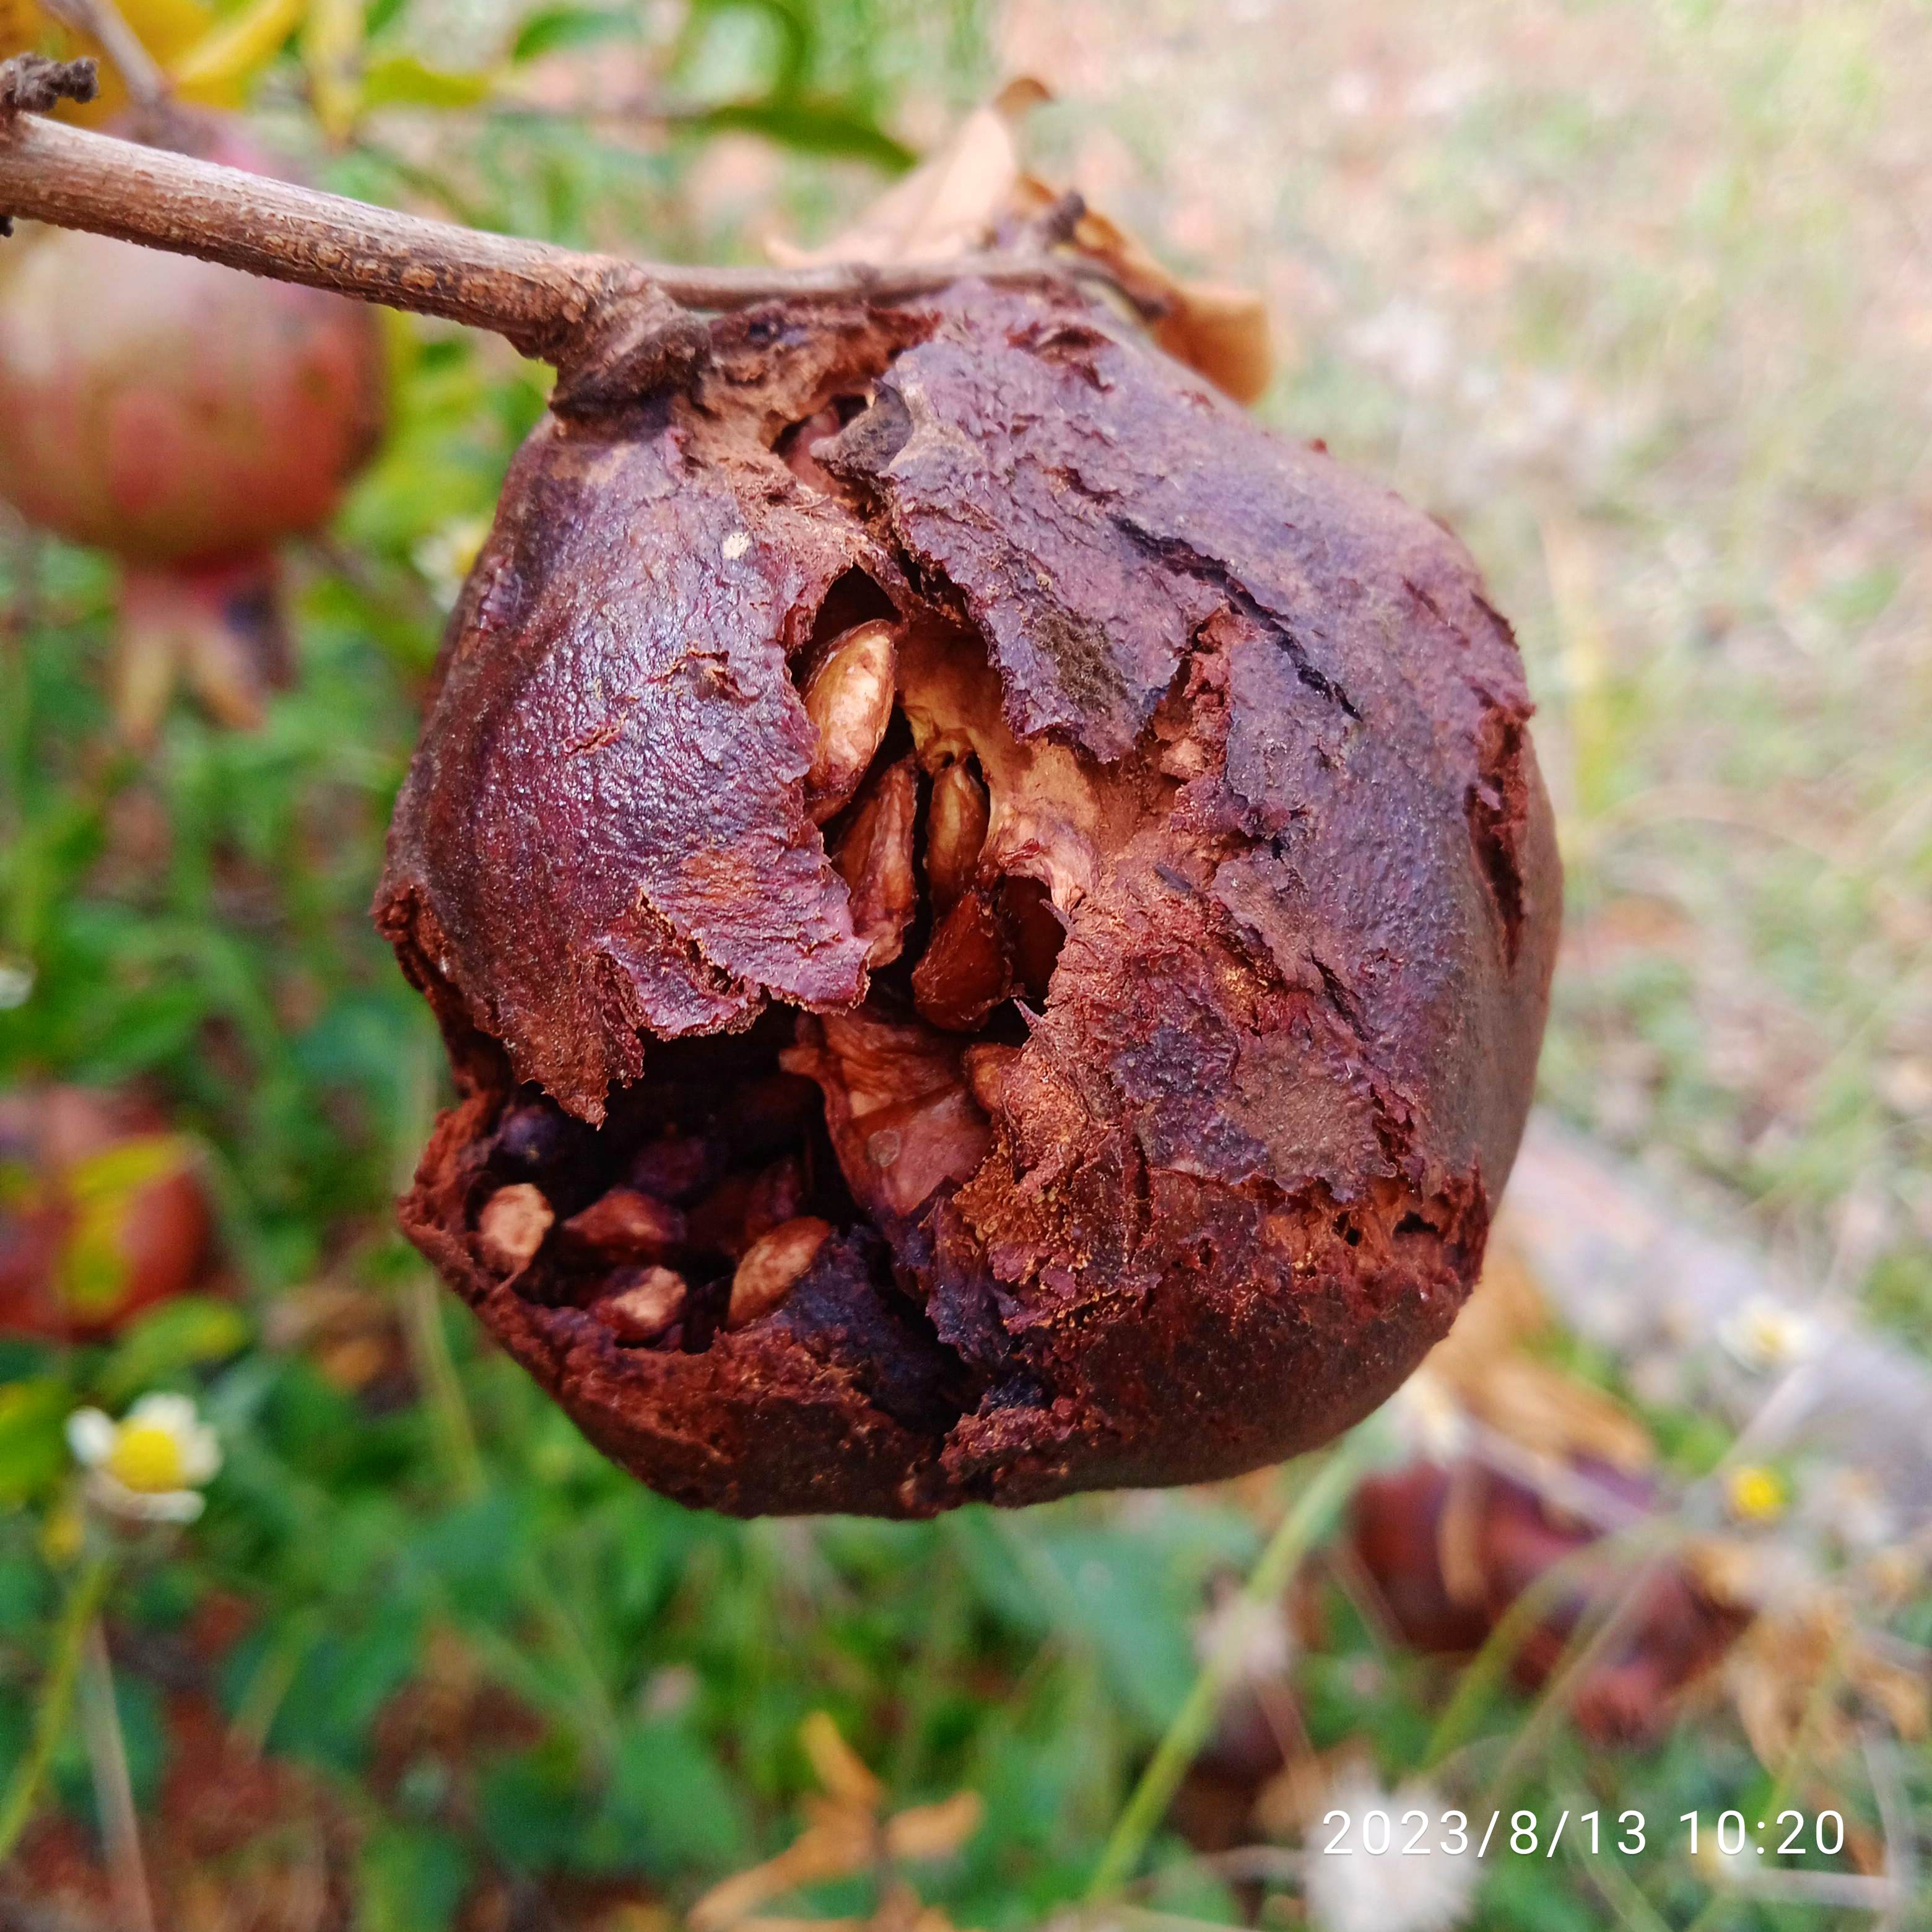
Label: Bacterial_Blight